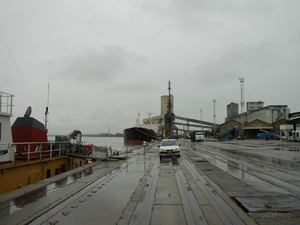
Le port de Rosario est un port en Argentine. Il est un port intérieur avec accès par l'océan Atlantique. Il est l'une des plus grandes exportations de marchandises en provenance de l'Argentine et est la plaque tournante de la superficie du pays le plus grand port connu sous le nom Up-River.